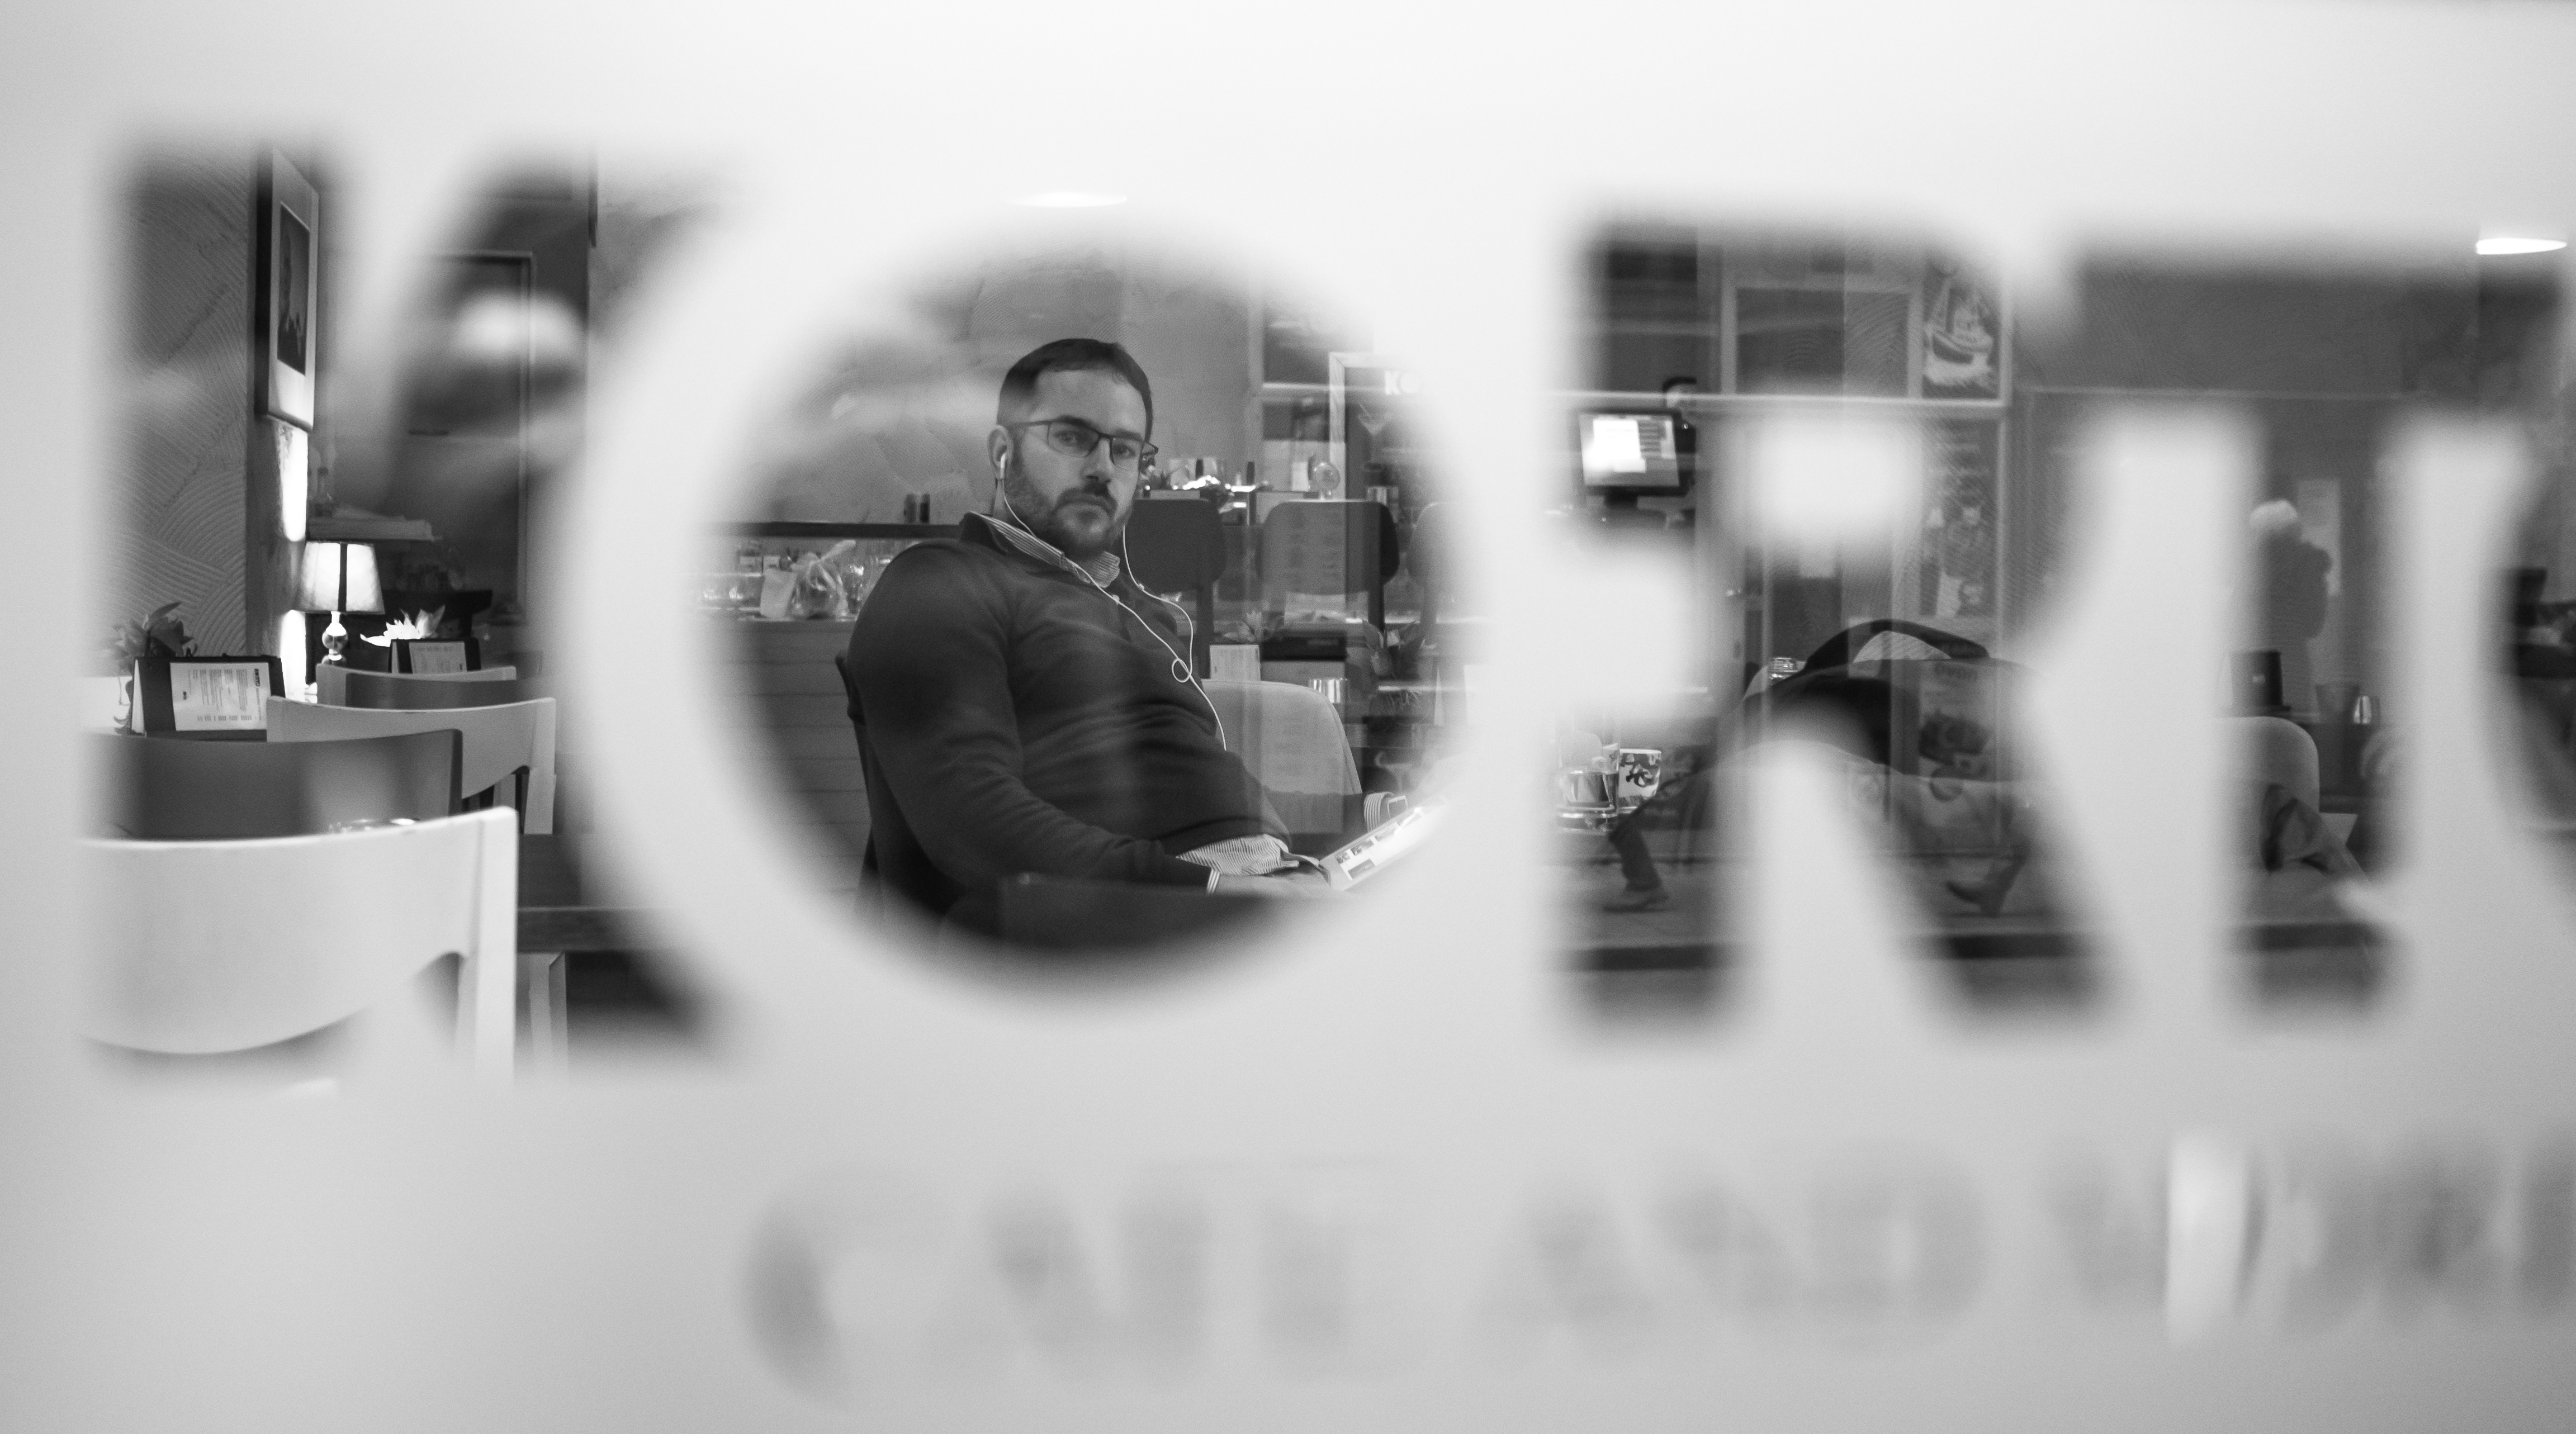
black and white, white, street, photography, black, monochrome, brand, product, streetphotography, flickr, thomas, design, olympus, photograph, omd, image, fuji, leica, monochrom, leuthard, hcb, thomasleuthard, monochrome photography